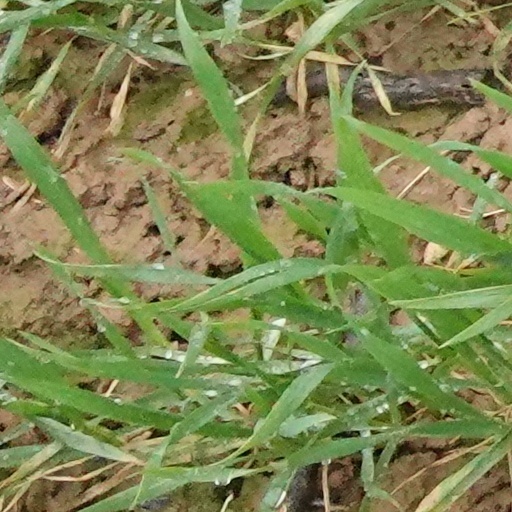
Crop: wheat